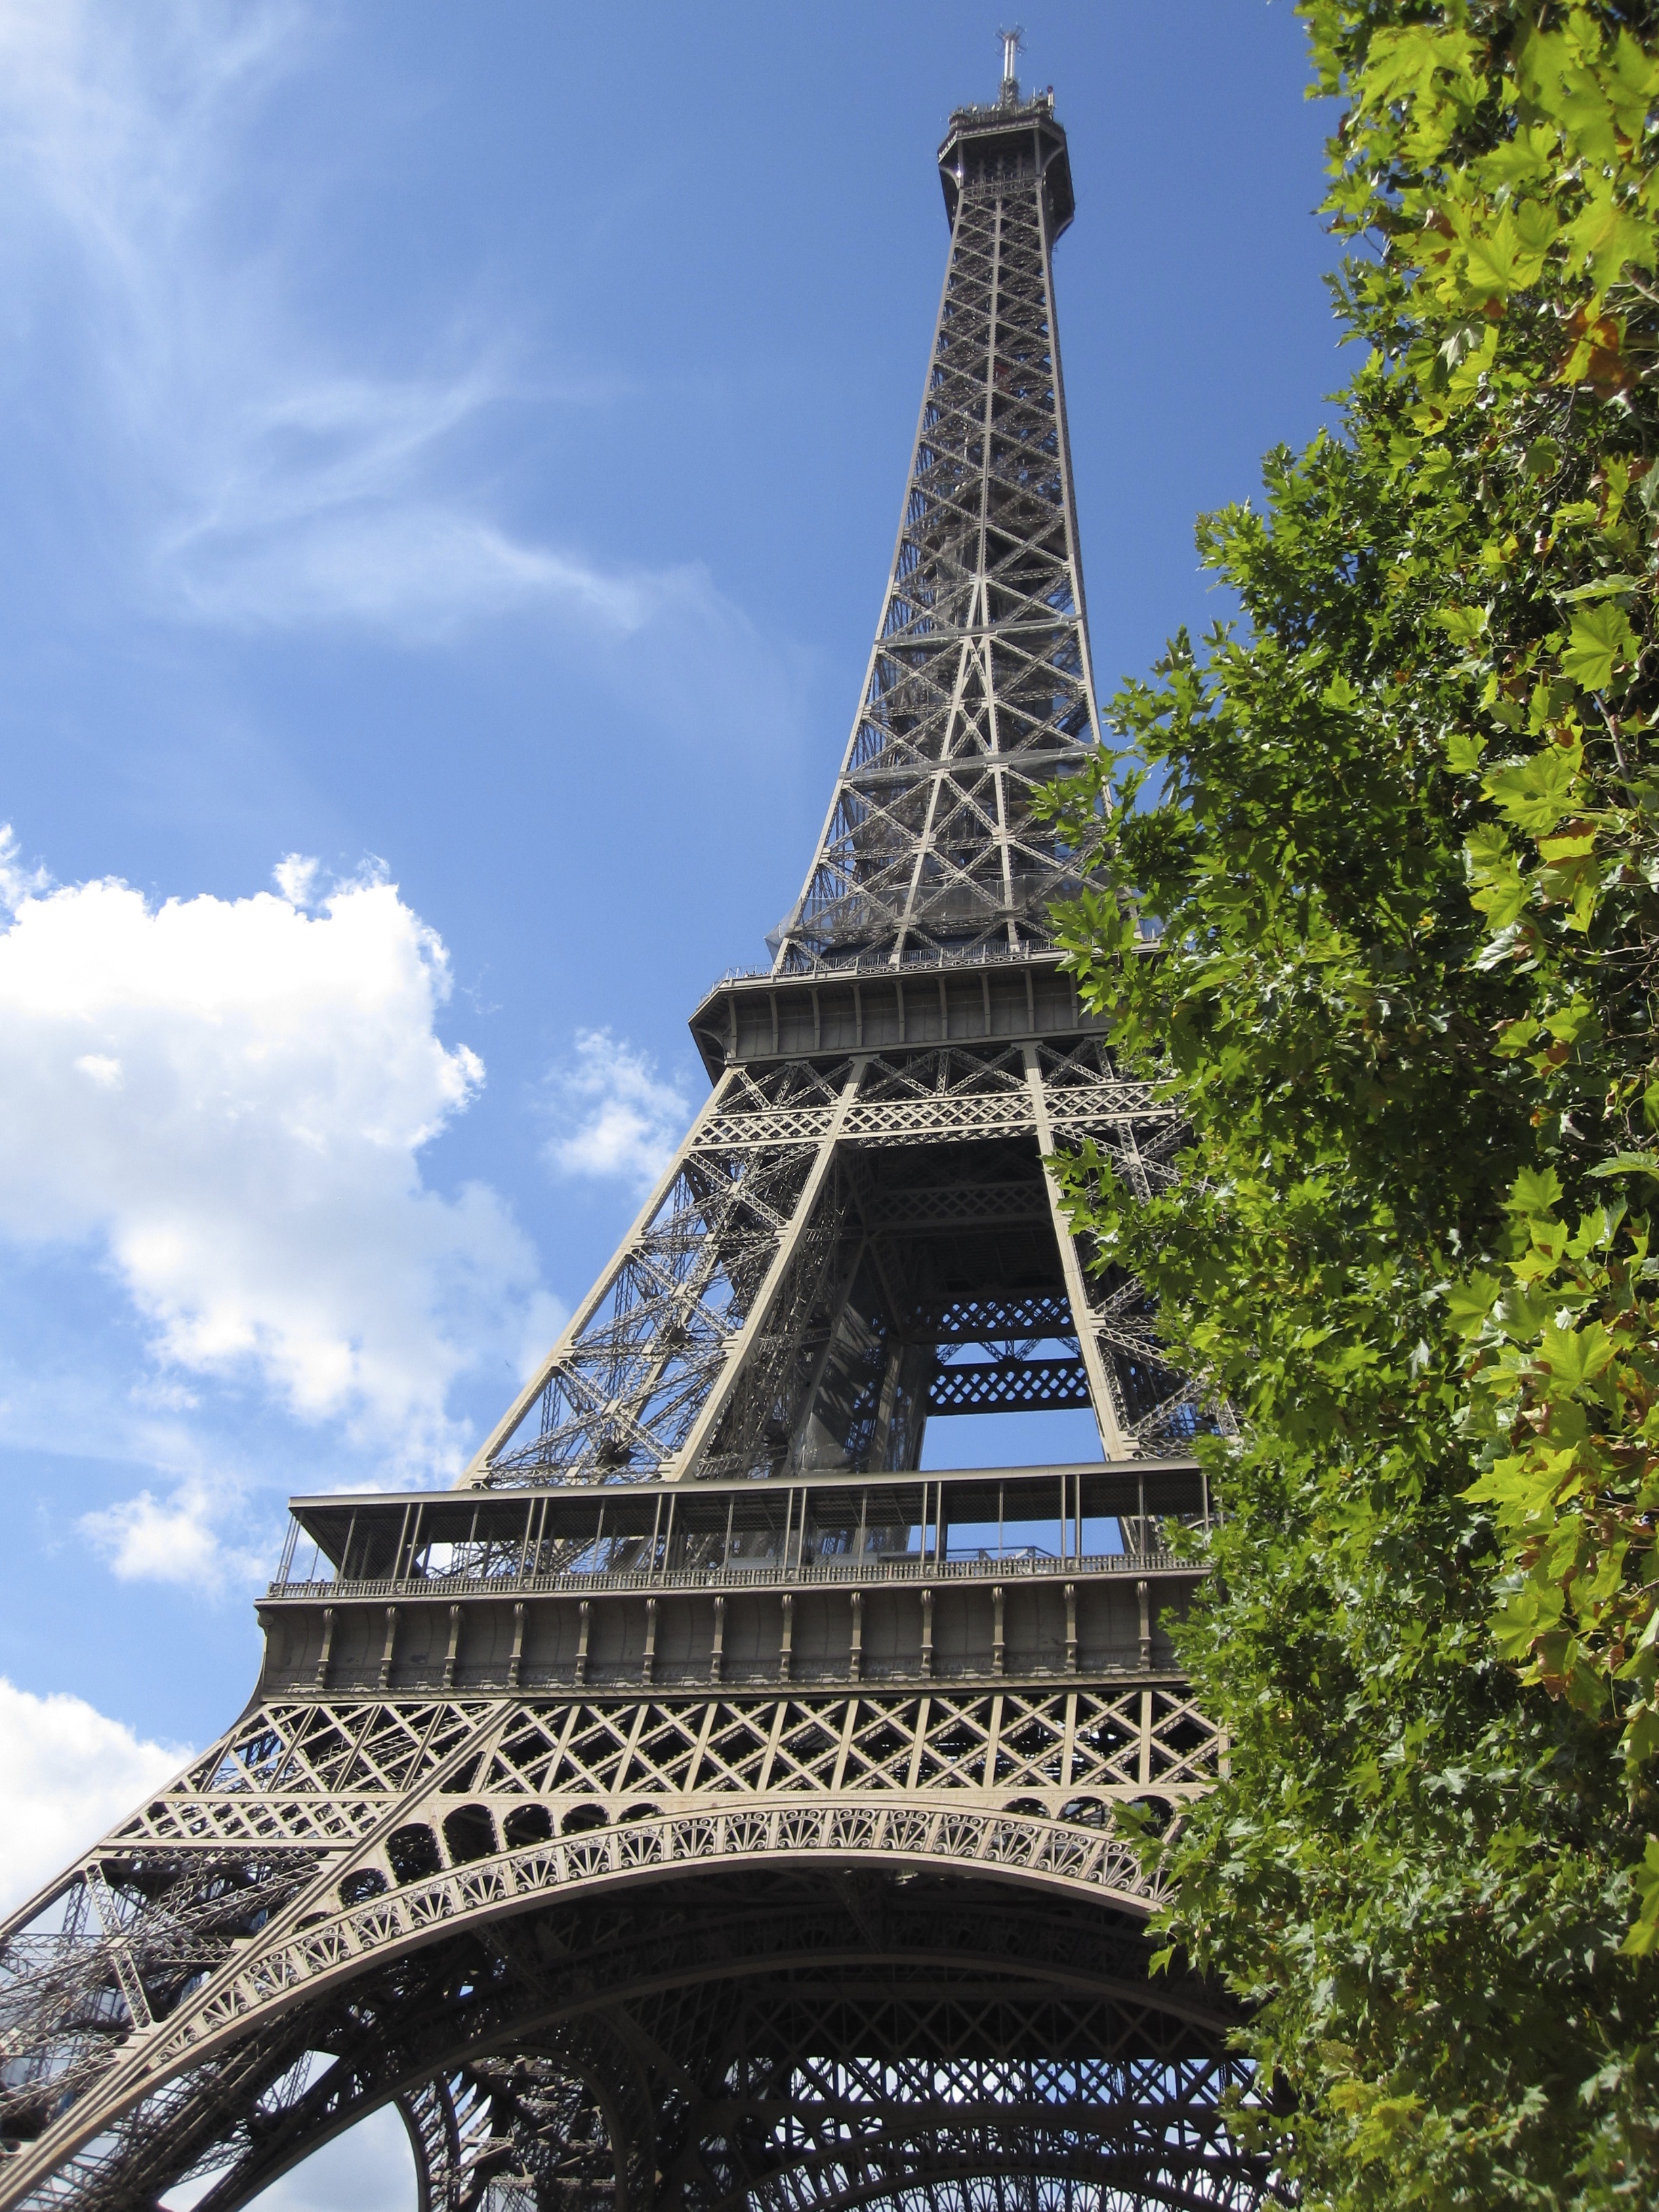
structure, sky, city, eiffel tower, paris, urban, monument, travel, france, europe, statue, tower, symbol, metal, romantic, landmark, historic, tourism, capital, eiffel, temple, spire, steeple, european, famous, pagoda